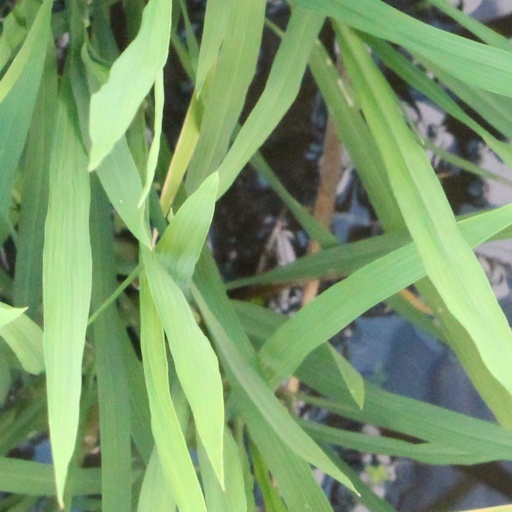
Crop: rice